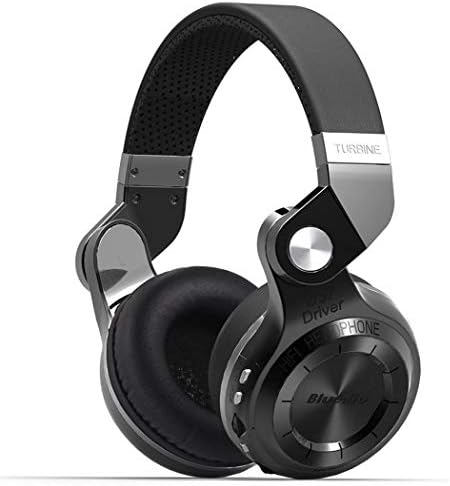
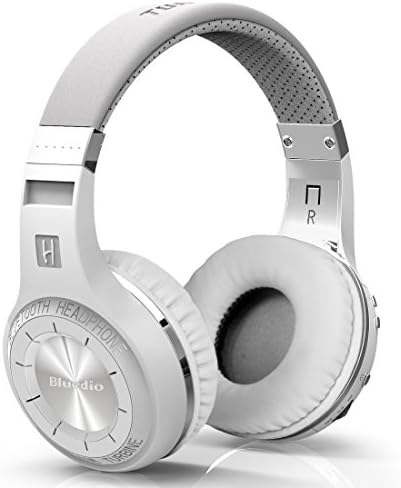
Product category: headphones
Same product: no